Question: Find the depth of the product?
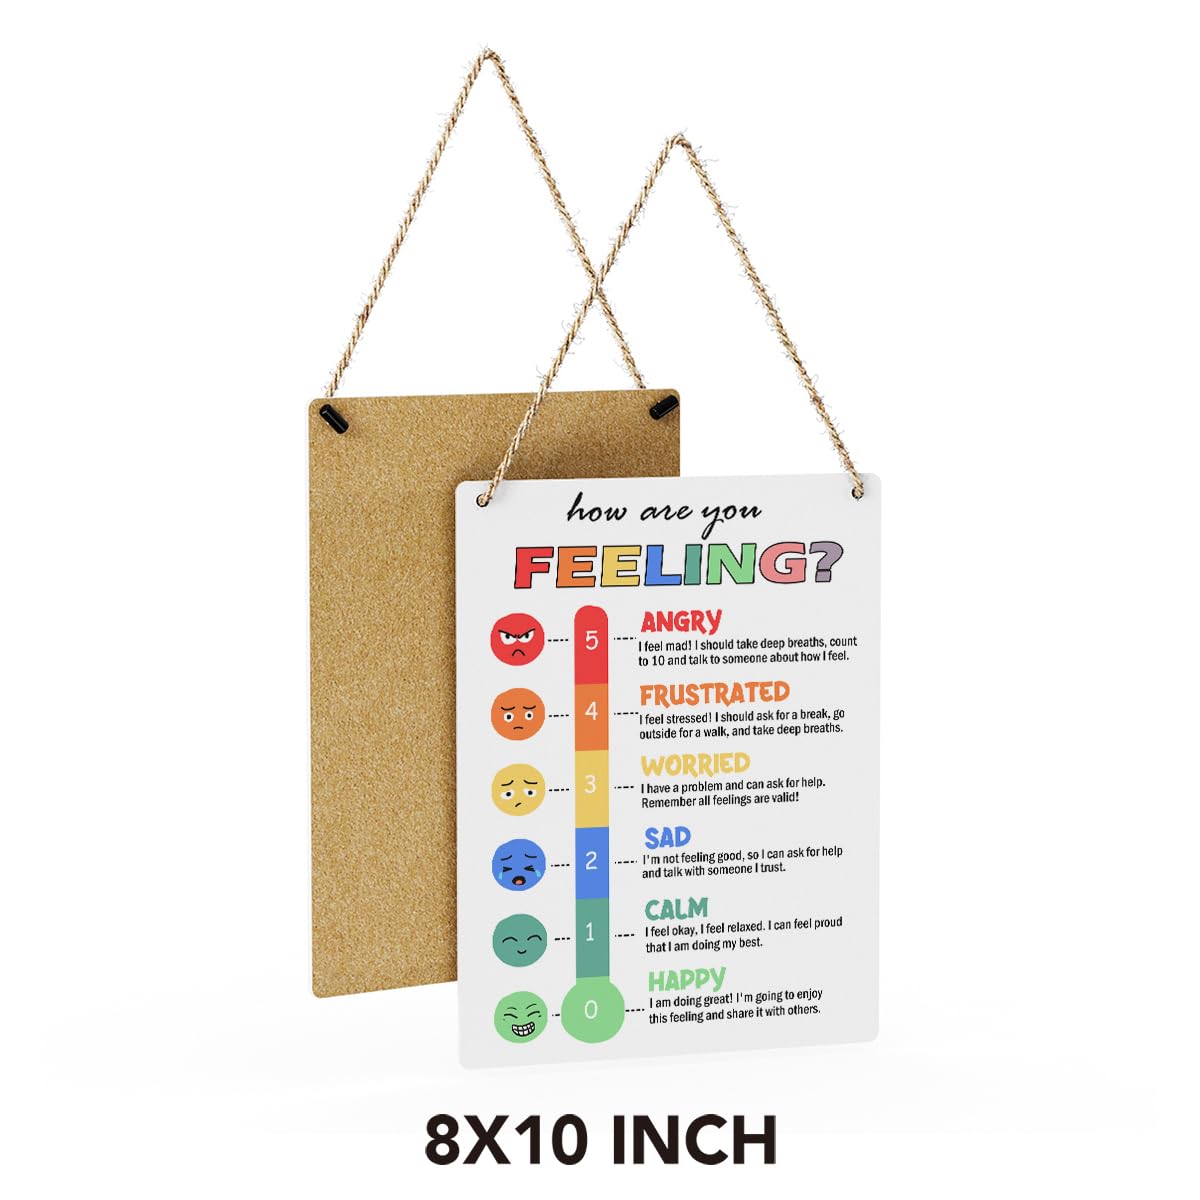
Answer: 10.0 inch